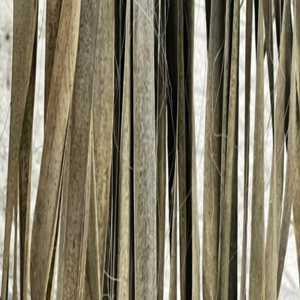
Label: Fusarium Wilt